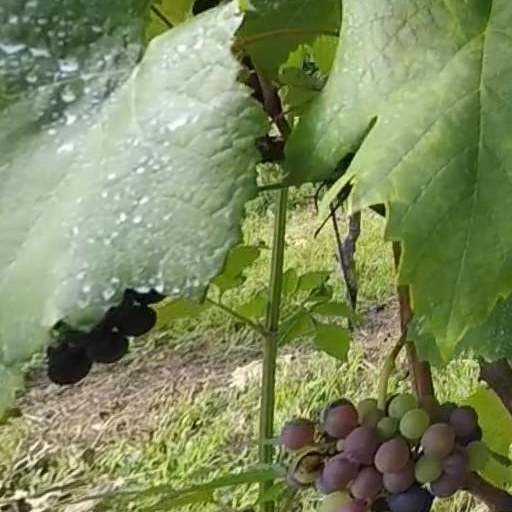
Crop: grape